Hwang In-jae

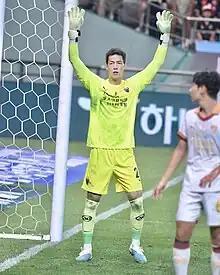
Hwang in 2023

Hwang In-jae (born 22 April 1994) is a South Korean footballer currently playing as a goalkeeper for Pohang Steelers.